Shwegyin Nikaya

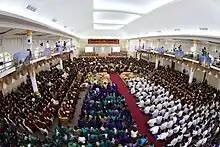
In February 2012, one thousand Buddhist monks and followers gathered for the eighteenth annual Shwekyin Nikaya Conference at the compound of Dhammaduta Zetawon Tawya Monastery in Hmawbi Township, Yangon Region.

Shwegyin Nikāya (also spelt Shwekyin Nikāya) is the second largest monastic order of monks in Burma. It is one of nine legally sanctioned monastic orders (Pali: "gaṇa") in the country, under the 1990 Law Concerning Sangha Organizations.